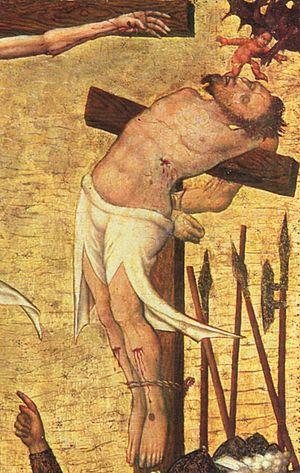
Le mauvais larron est un bandit mentionné par l'Évangile de Luc. Condamné à la mort sur la croix en même temps que son comparse, le bon larron et Jésus-Christ.